Hastings line

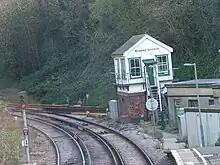
Photograph showing Bopeep Junction, with the signalbox at centre right.

The line climbs steeply out of the Medway Valley at gradients of between 1 in 47 and 1 in 300 to a summit south of Tunbridge Wells, the line undulates as far as at gradients between 1 in 80 and 1 in 155 before descending into the Rother Valley, which it follows as far as at gradients between 1 in 48 and 1 in 485. The line then climbs at gradients between 1 in 86 and 1 in 170 before a dip where it crosses the River Brede. This is followed by a climb to Battle with gradients between 1 in 100 and 1 in 227 before the line falls to Hastings at gradients of between 1 in 100 and 1 in 945.